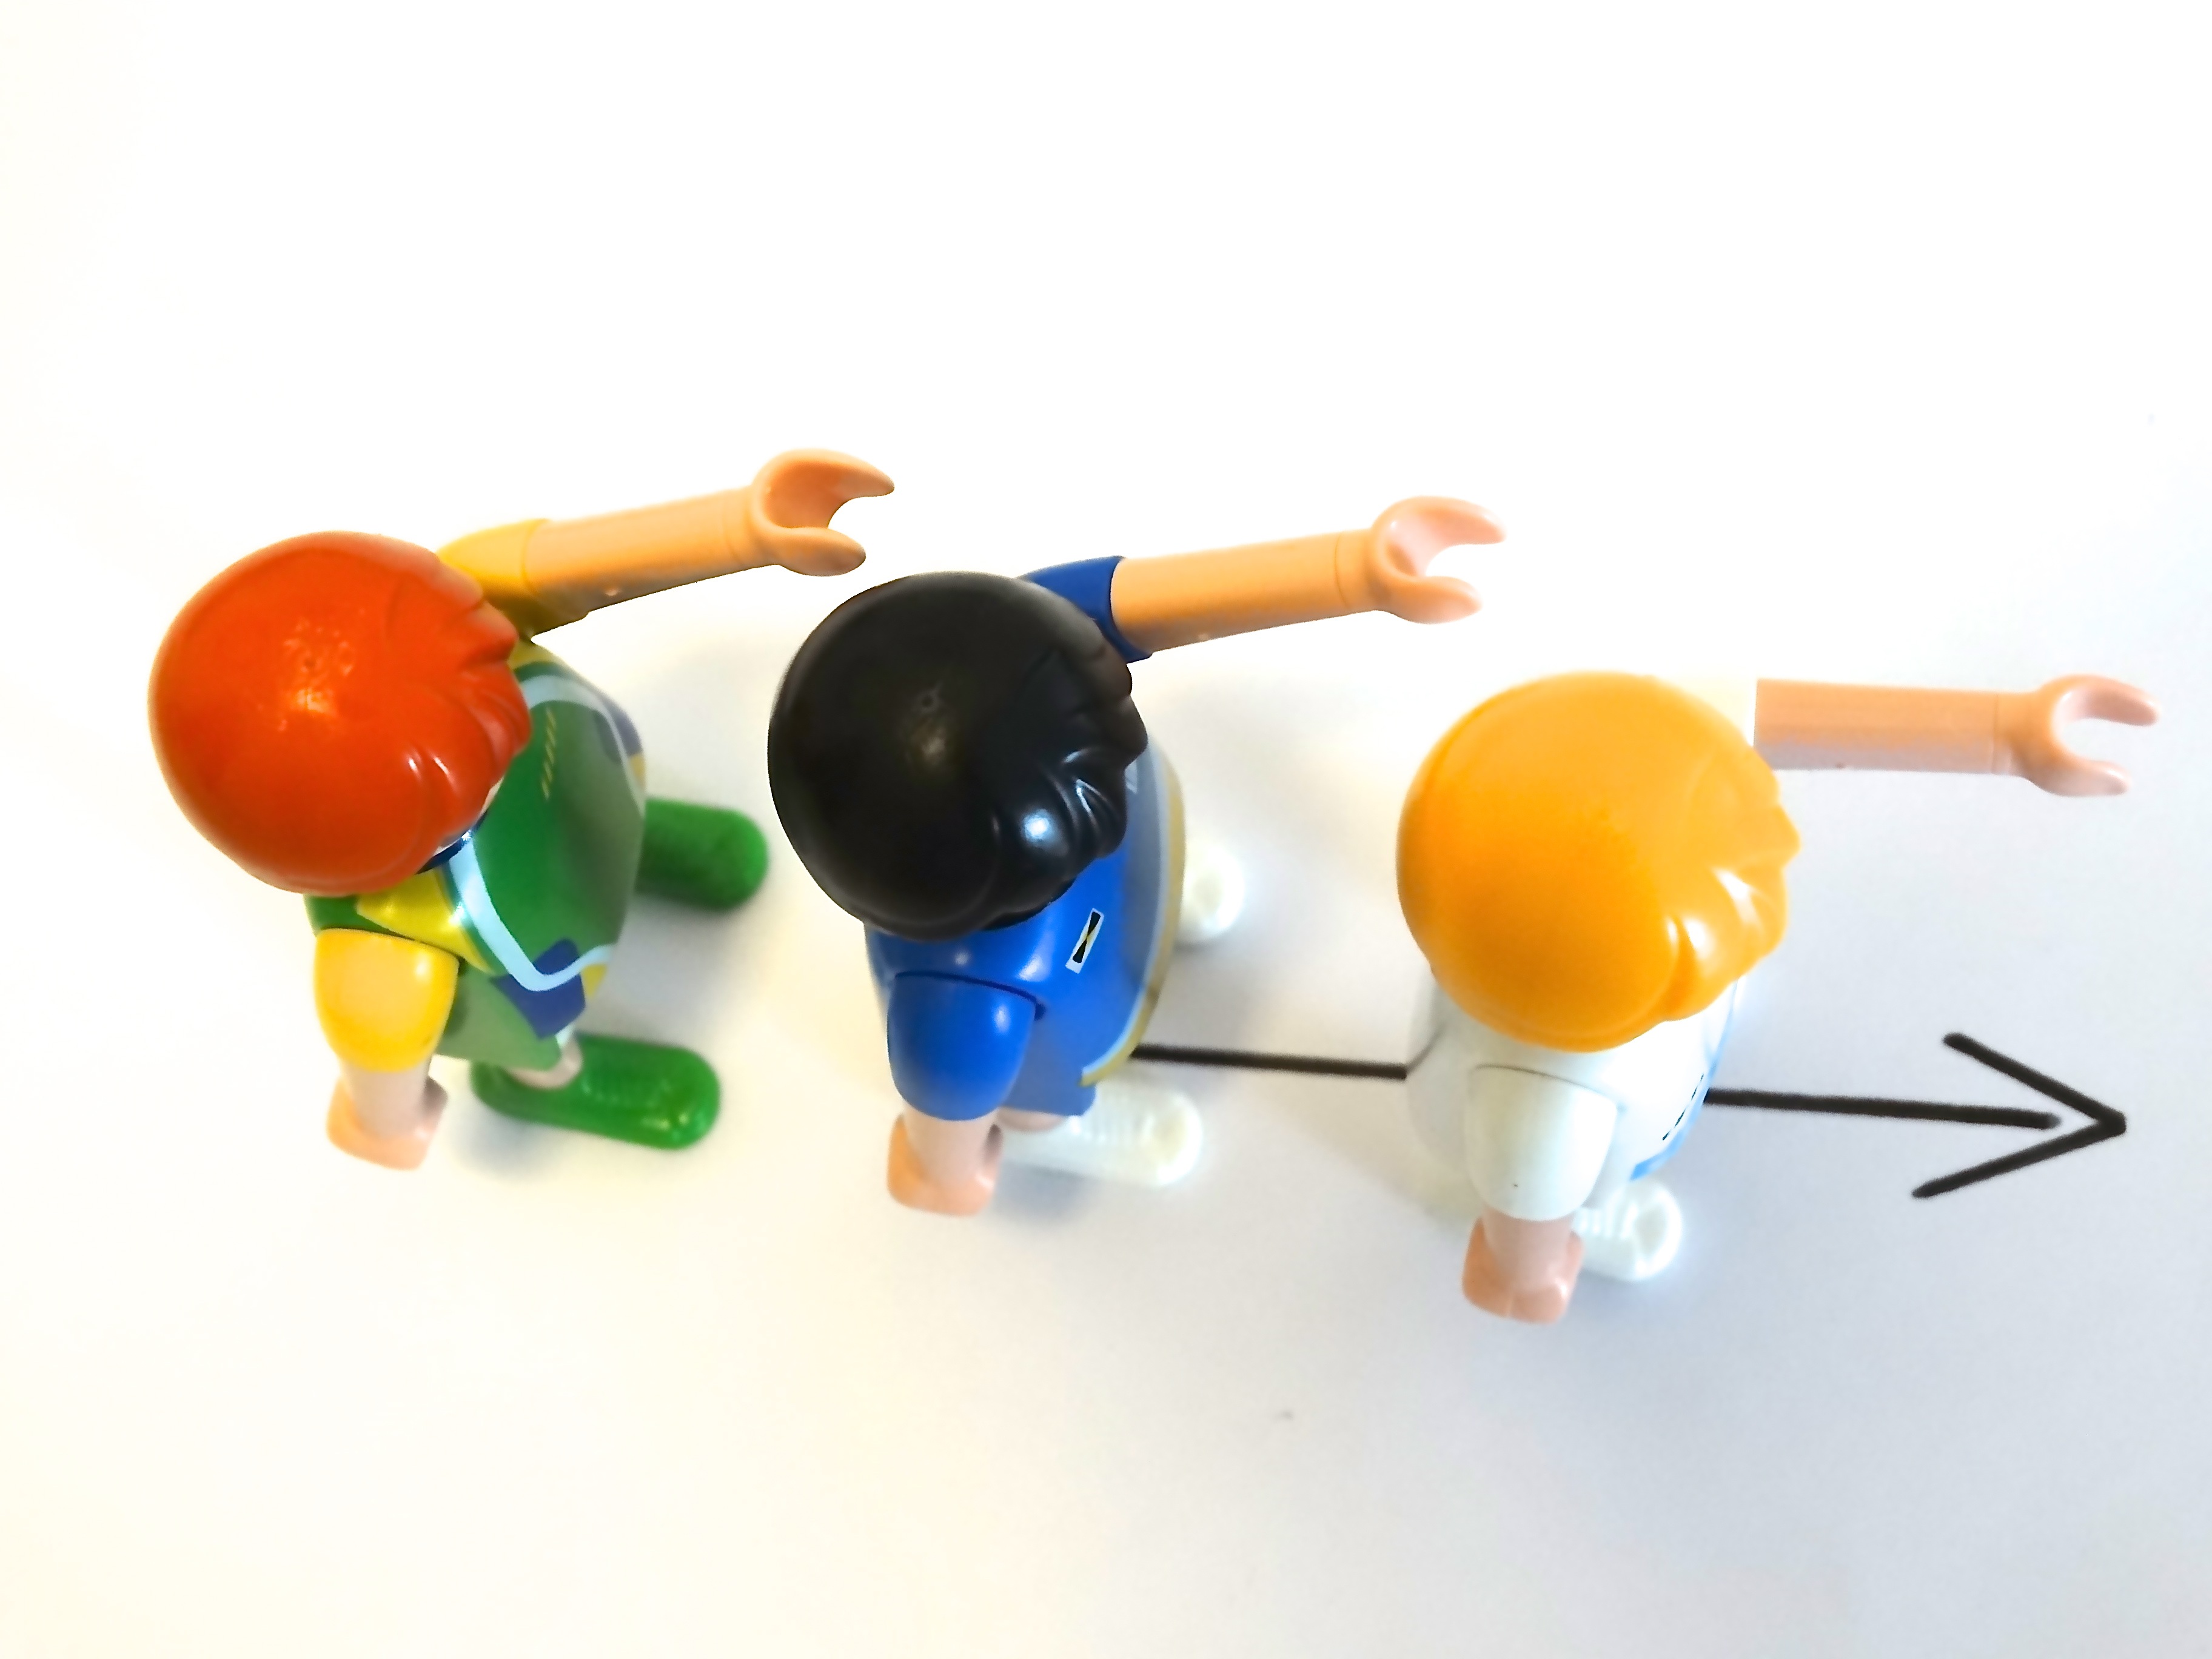
work, hand, people, play, standing, human, together, toy, musical instrument, straight, playmobil, product, team, ball, figures, forward, personal, cooperation, immediately, in a row